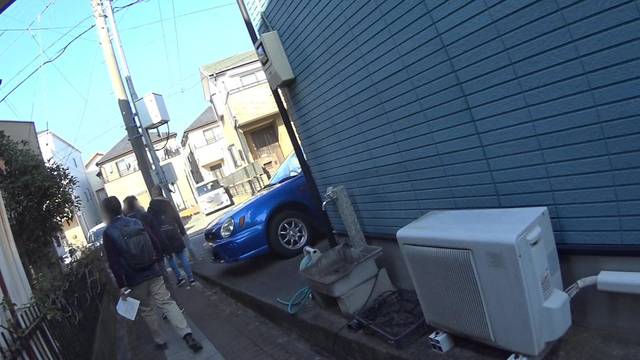
Region: Japan
Coordinates: 35.906, 139.637